Prison literature

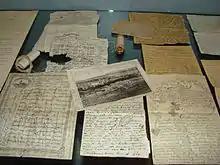
Letters and poetry written by Finnish prisoners at the Hämeenlinna prison.

Twentieth century America brought about many pieces of prison literature. Some examples of such pieces are "My Life in Prison" by Donald Lowrie, "Prison Days and Nights" by Victor Folke Nelson, "In for Life" by Tom Runyon, "Cell Mates" by Agnes Smedley, "Crime and Criminals" by Kate Richards O'Hare, "Sing Soft, Sing Loud" by Patricia McConnel, and "AIDS: The View from a Prison Cell" by Dannie Martin. Some other 20th-century prison writers include Jim Tully, Ernest Booth, Chester Himes, Nelson Algren, Robert Lowell, George Jackson, Jimmy Santiago Baca, and Kathy Boudin. Incarcerated authors of the 21st century, such as Arthur Longworth, author of "Zek: An American Prison Story", have continued this tradition.